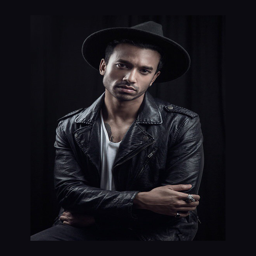
person wearing a black leather jacket with a cap